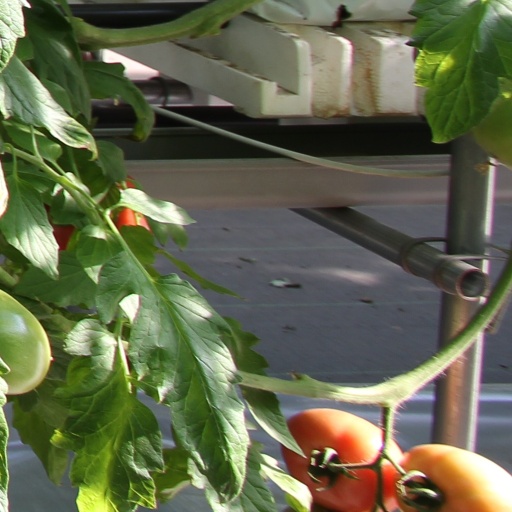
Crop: tomato